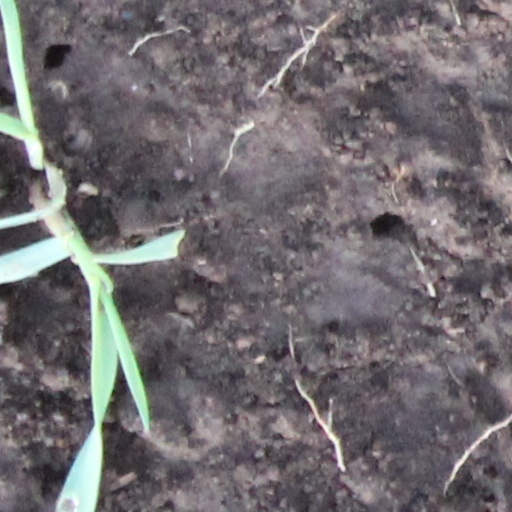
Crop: wheat